Sophie Harris

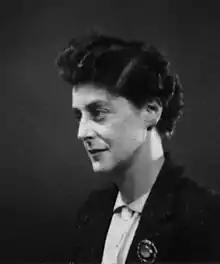
Sophie Harris

Audrey Sophia "Sophie" Harris (2 July 1900 – 10 March 1966) was an English award winning theatre and opera costume and scenic designer.